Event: Nepal Earthquake
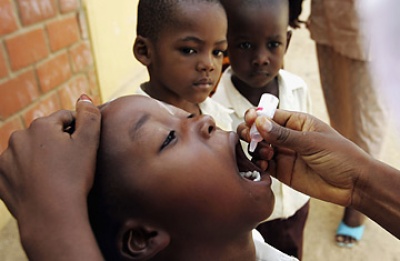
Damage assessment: no_damage